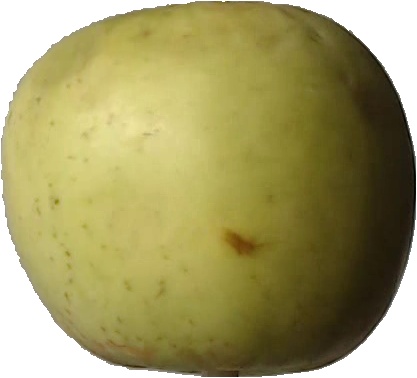
Label: apple_golden_3